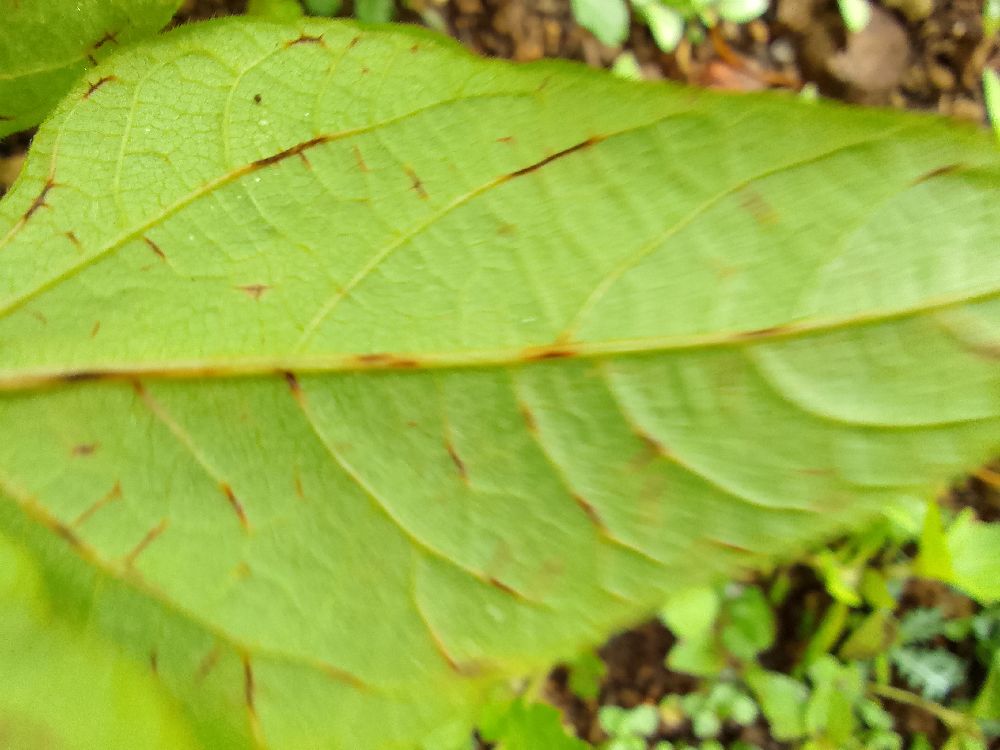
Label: anthracnose